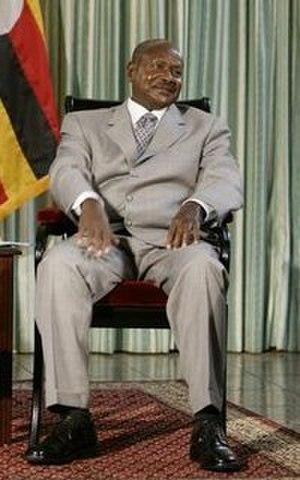
L’Ouganda est une république multipartite à régime présidentiel où le président est à la fois chef de l’État et chef du gouvernement. Le pouvoir exécutif est aux mains du gouvernement tandis que le pouvoir législatif est partagé entre le gouvernement et l’Assemblée nationale. L’activité des partis politiques est réduite depuis 1986 en raison de la guerre civile. La démocratie non partisane introduite par Yoweri Museveni n’a pas mis fin à l’existence des partis mais ils ne peuvent pas faire campagne ou présenter des candidats directement. Ce système a été aboli en référendum en juillet 2005.